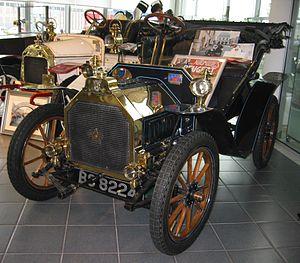
La Peugeot Type 58 est un tonneau automobile du constructeur Peugeot fabriqué en 1904, à l'époque du fondateur de la marque Armand Peugeot.